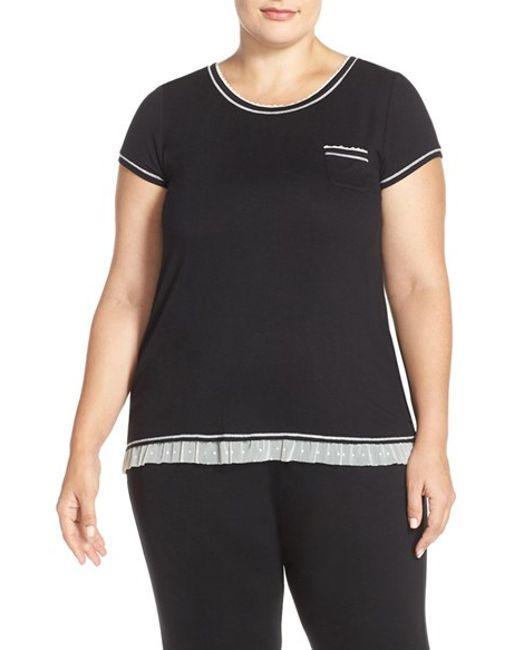
Schwarze Farbe Kurzarm Damen Casual T-Shirt